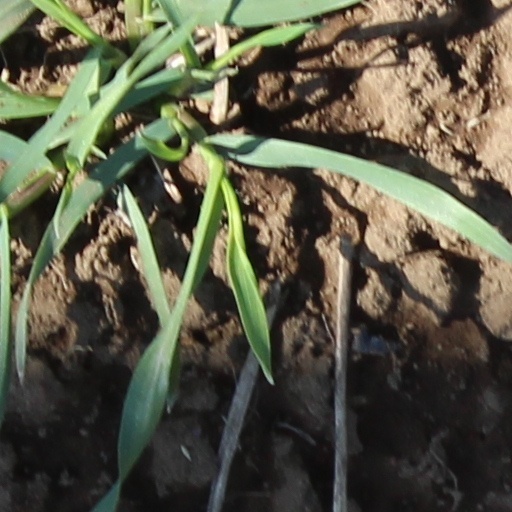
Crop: wheat